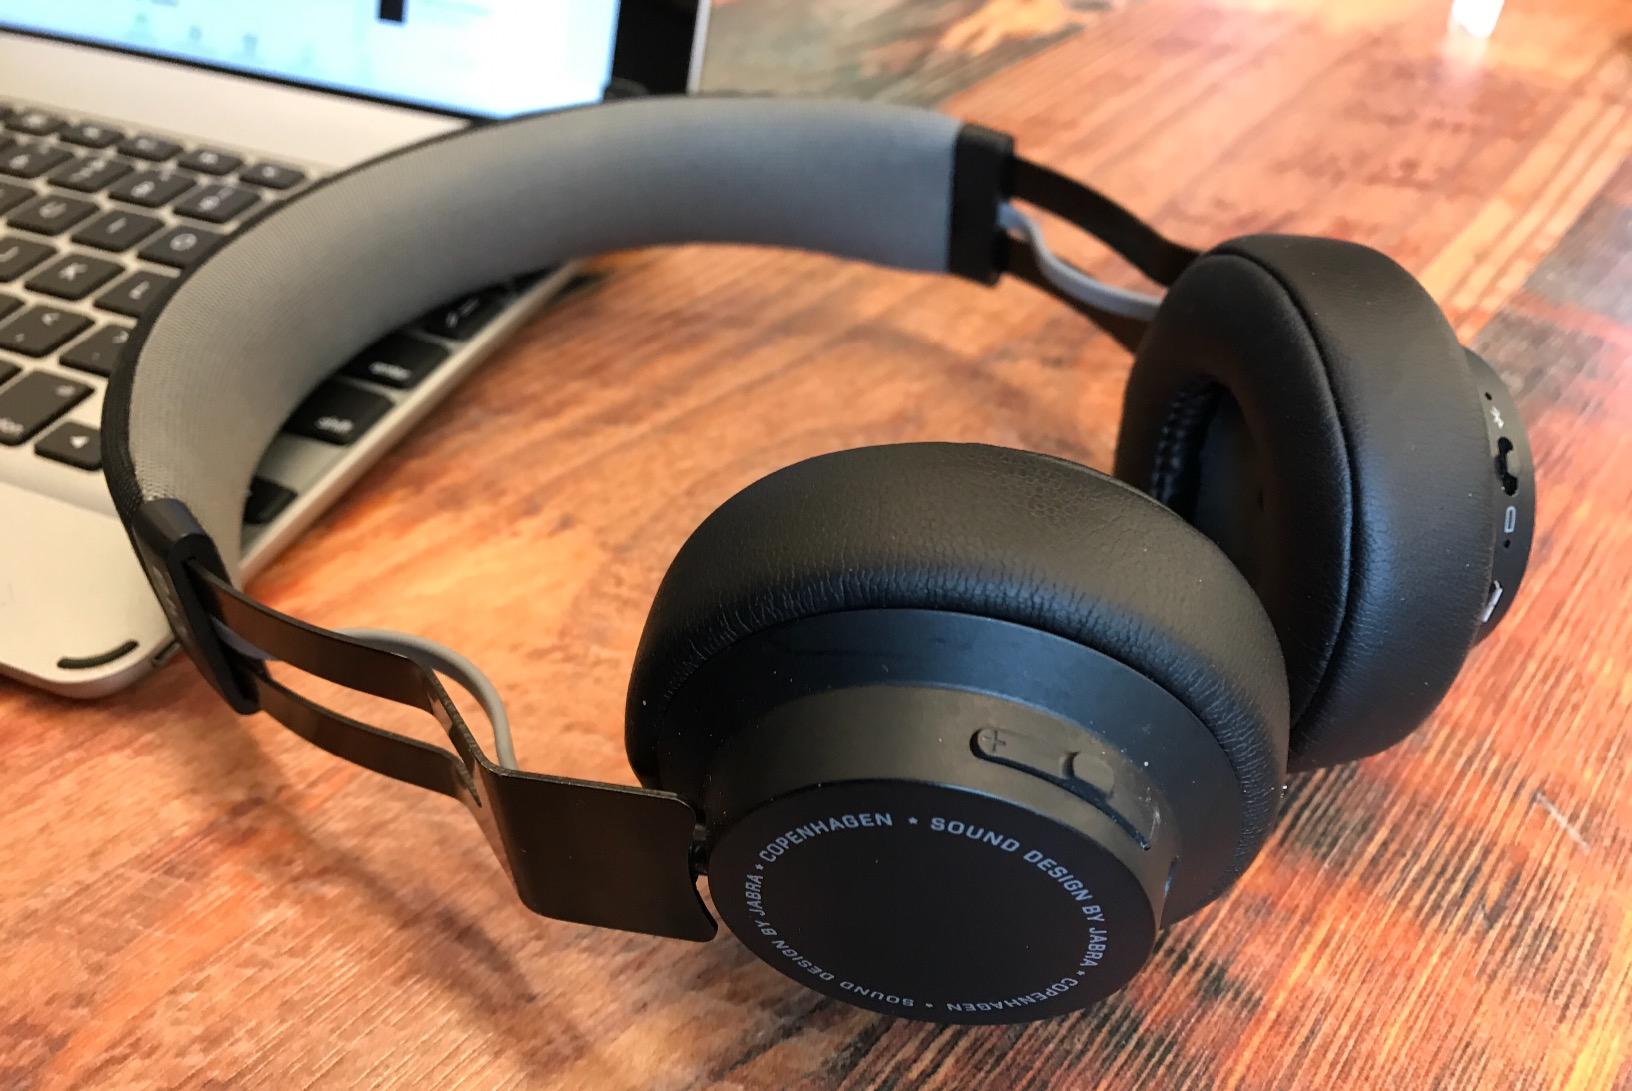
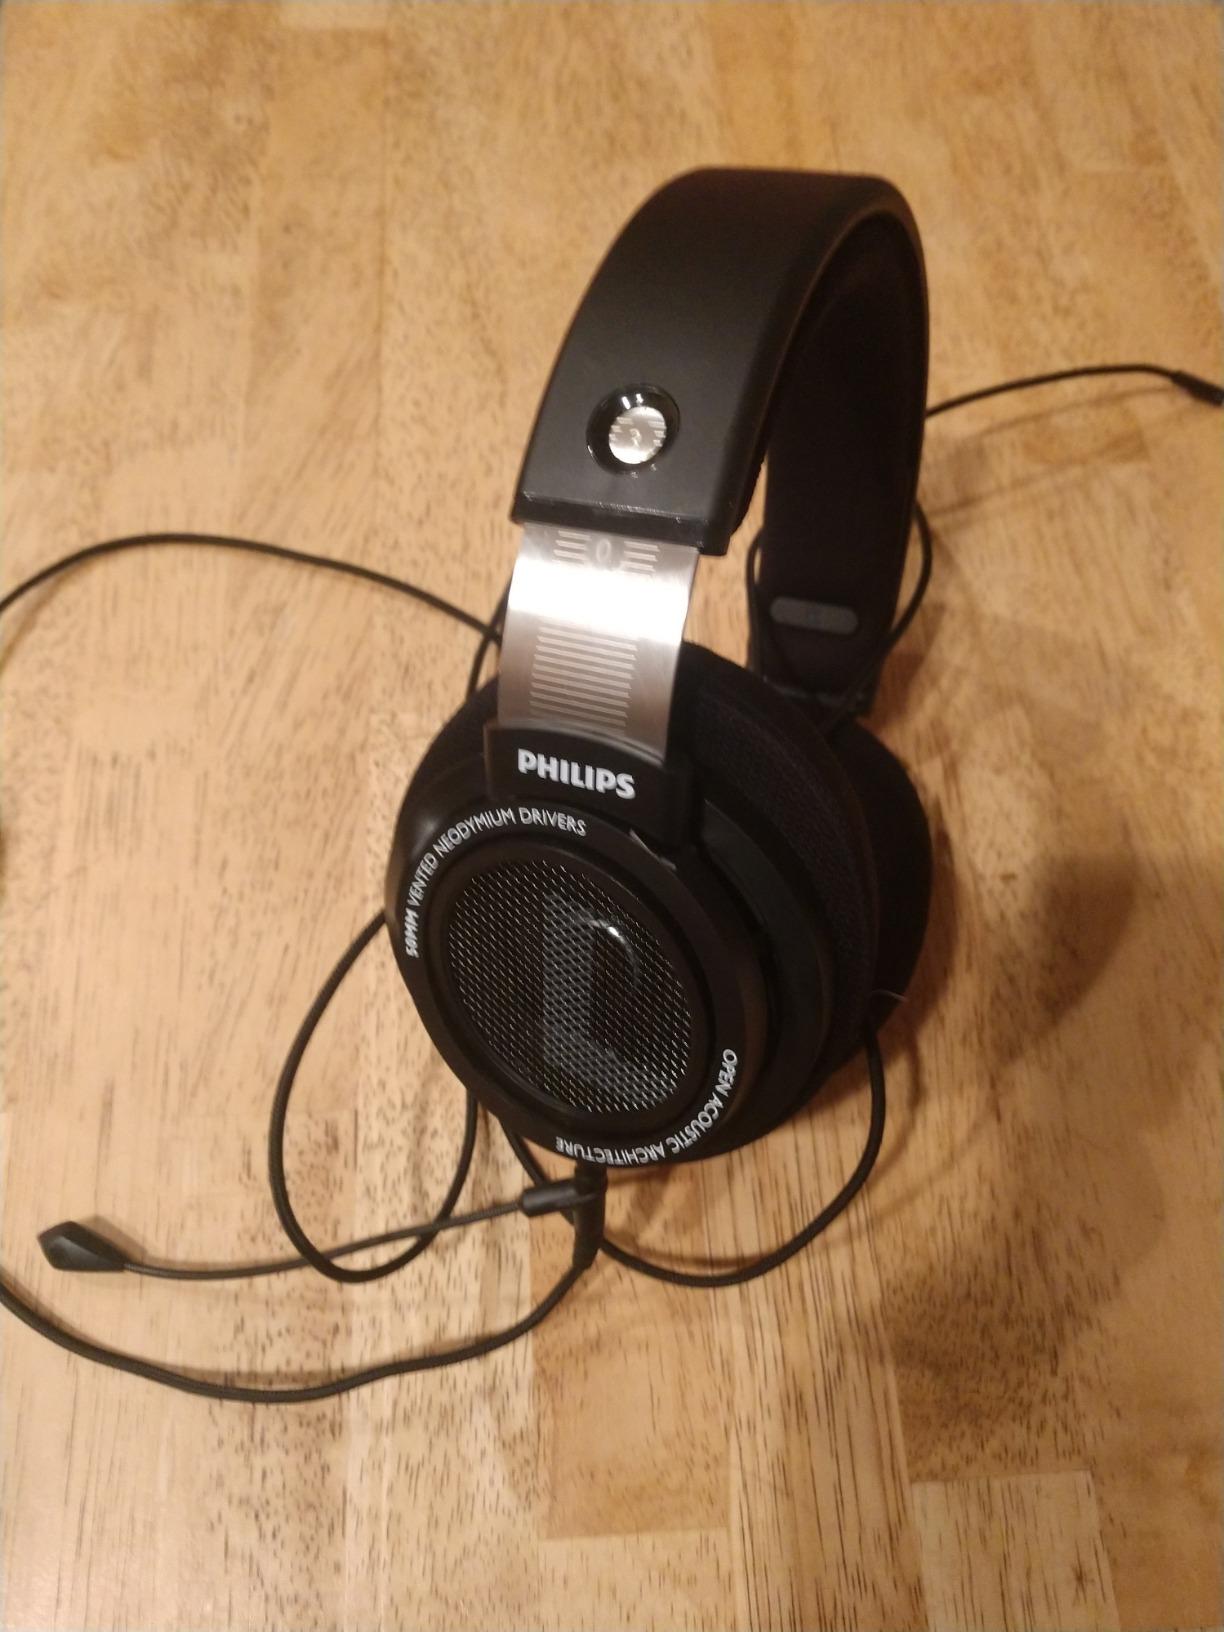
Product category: headphones
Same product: no